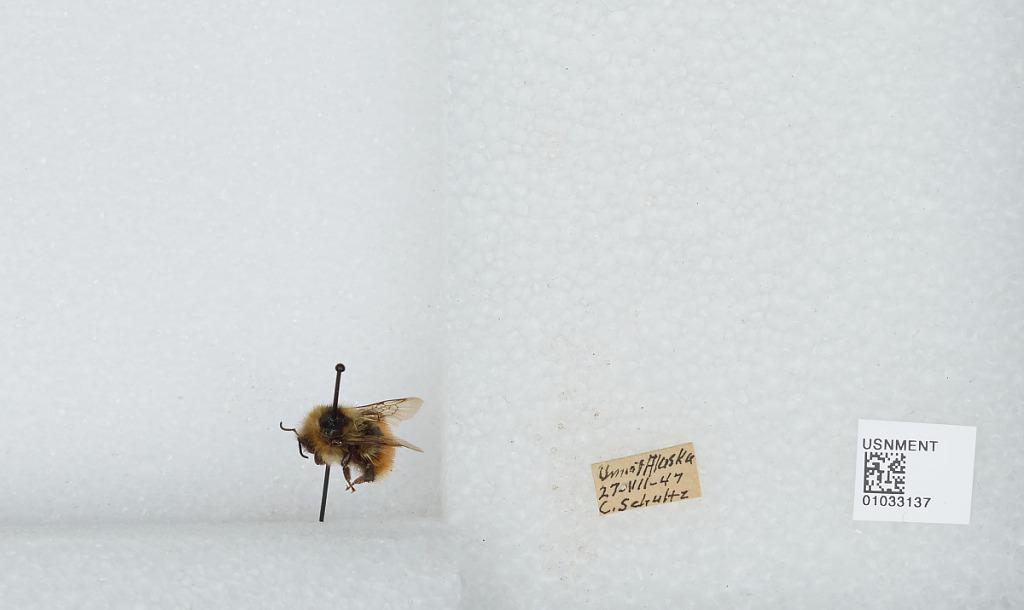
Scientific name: Bombus (Pyrobombus) sylvicola Kirby
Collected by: C. Schultz
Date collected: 1947-7-27
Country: United States
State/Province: Alaska
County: North Slope
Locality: Umiat
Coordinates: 69.3669, -152.144